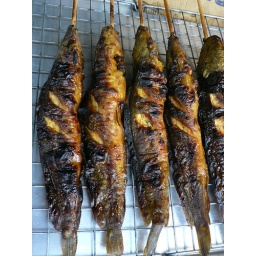
At a stall along the road of the nice clean and airy market in the suburbs of Bangkok